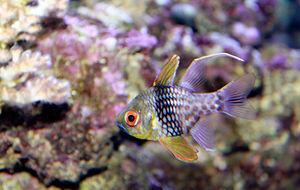
Sphaeramia nematoptera ou Apogon pyjama est un poisson de la famille des Apogonidae.